Reading Abbey

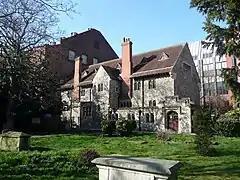
The former hospitium

The Abbey's Inner Gateway, also known as the Abbey Gateway, adjoins Reading Crown Court and Forbury Gardens. It is one of only two abbey buildings that have survived intact, and is a grade I listed building. The Inner Gateway marked the division between the area open to the public and the section accessible only to monks. Hugh Faringdon, the last abbot of Reading was hanged, drawn, and quartered outside the Abbey Gateway in 1539. The gateway survived because it was used as the entrance to the abbots' lodging, which was turned into a royal palace after the Dissolution. In the late 18th century, the gateway was used as part of the Reading Ladies' Boarding School, attended amongst others by the novelist Jane Austen.